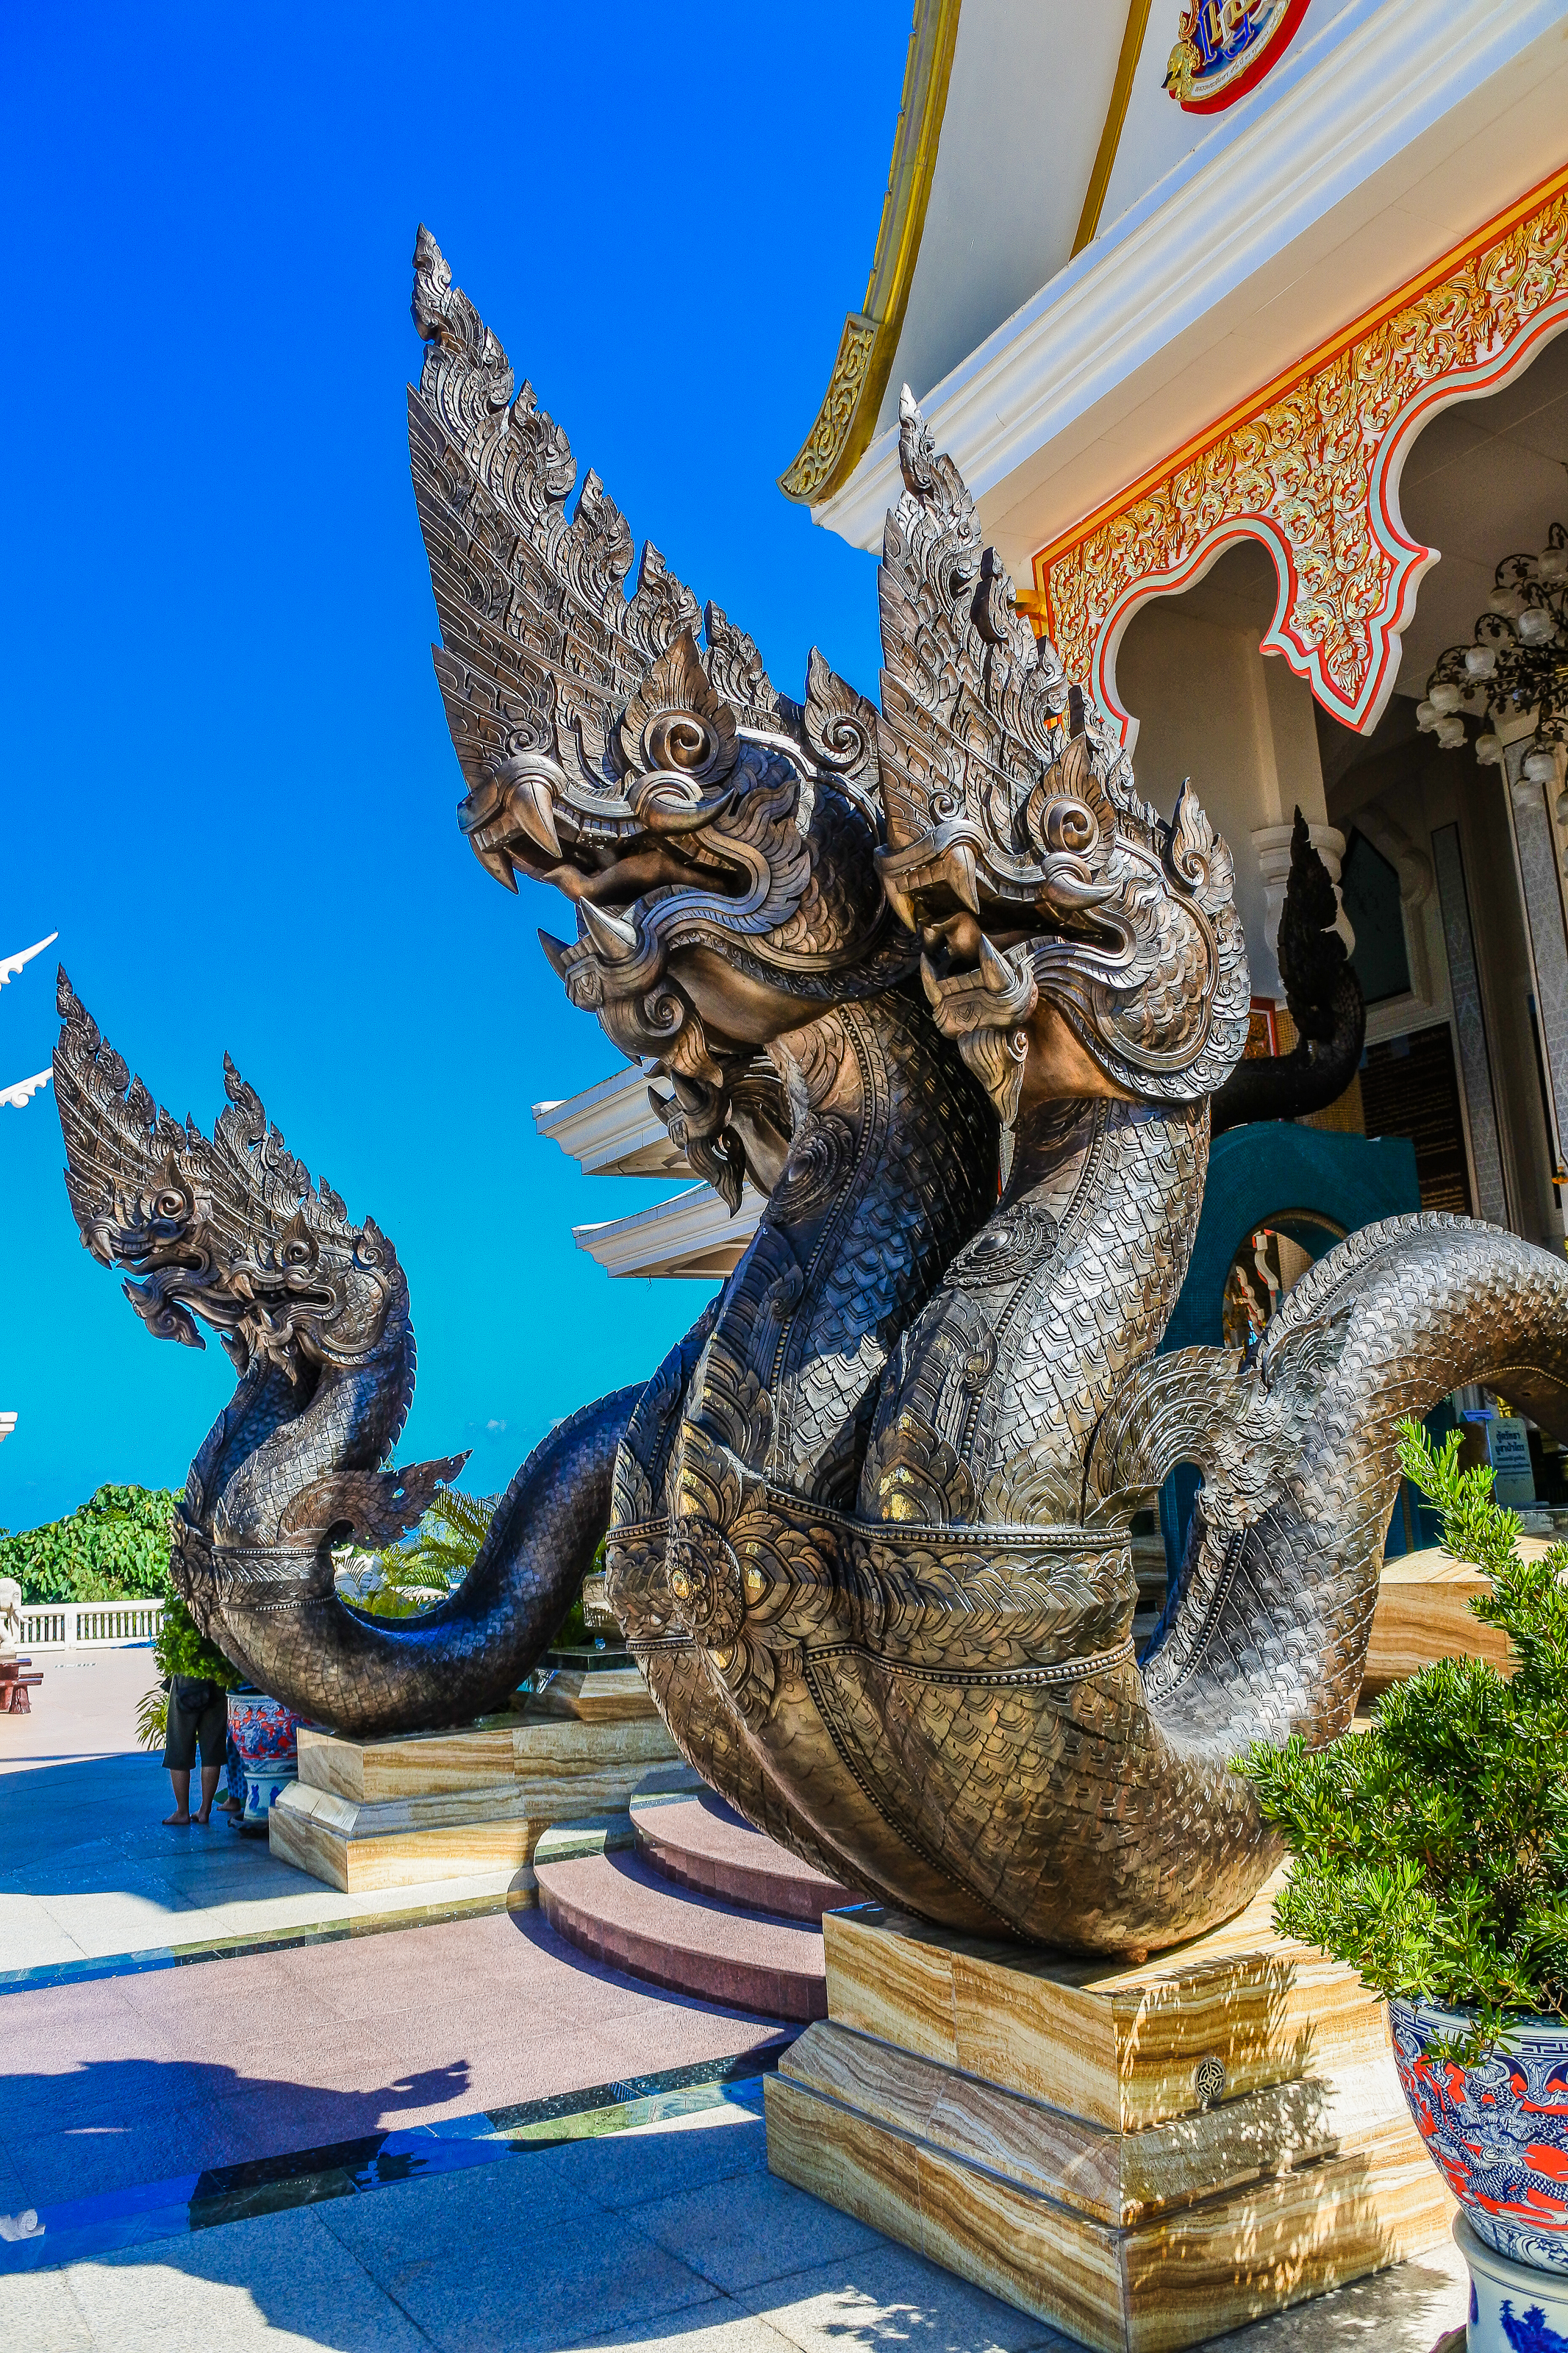
kon, building, design, thailand, udon, decoration, architecture, art, udonthani, old, texture, thai, abstract, wat, buddhism, ancient, religion, pa, background, culture, buddhist, temple, thani, phu, travel, statue, sculpture, dragon, stone carving, place of worship, sky, tourism, monument, mythology, leisure, shrine, vacation, fictional character